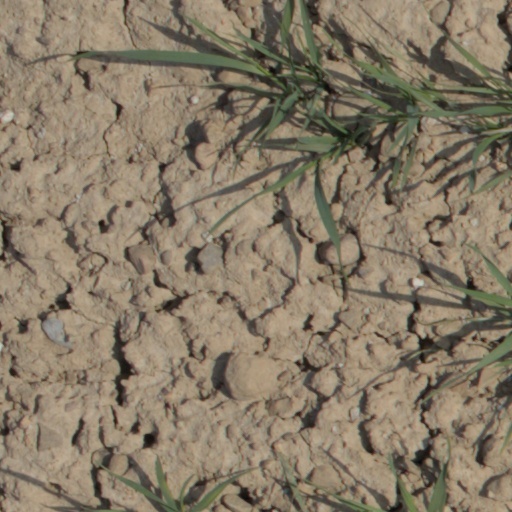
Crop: wheat